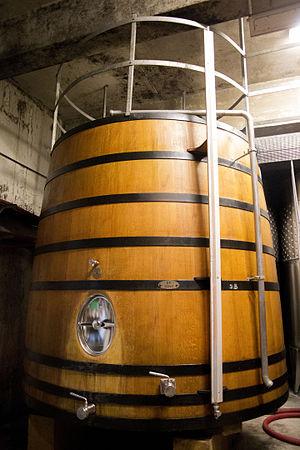
Cuve en bois tronconique
Une cuve est un récipient destiné à la fabrication et au stockage de produits liquides. Elle peut être de forme cylindrique ou parallélépipédique. Elle comporte des ouvertures destinées au remplissage, à la vidange, au nettoyage et à la mise en place d'opérations de fabrication.
L'élevage du vin est une étape optionnelle de l'élaboration de certaines boissons alcoolisées et de certains vinaigres, précédant généralement un ultime assemblage avant mise en bouteille.